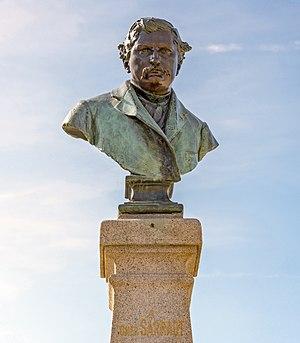
Paul Ducuing né le 1ᵉʳ mars 1867 à Lannemezan et mort le 9 mars 1949 à Toulouse est un sculpteur français.